Umesha Thimashini

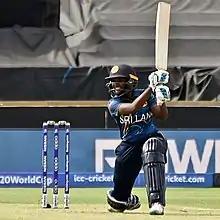
Thimashini batting for Sri Lanka during the 2020 ICC Women's T20 World Cup

Umesha Thimashini (born 24 April 2001) is a Sri Lankan cricketer. In January 2019, she was named in Sri Lanka's squad for their series against South Africa. She made her Women's Twenty20 International cricket (WT20I) debut for Sri Lankan against South Africa Women on 1 February 2019. She made her Women's One Day International cricket (WT20I) debut, also against South Africa Women, on 11 February 2019.